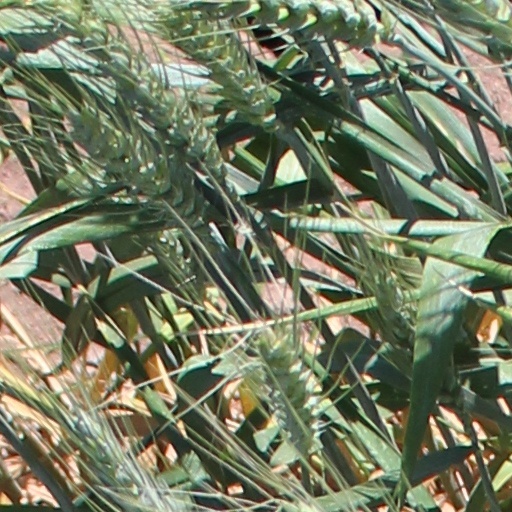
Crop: wheat